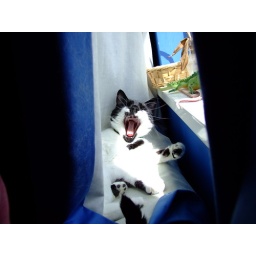
I've prepared 3 kitty beds in that room and he makes his own....